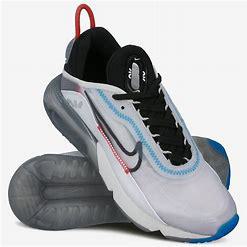
Brand: Nike
Model: Air Max 2090